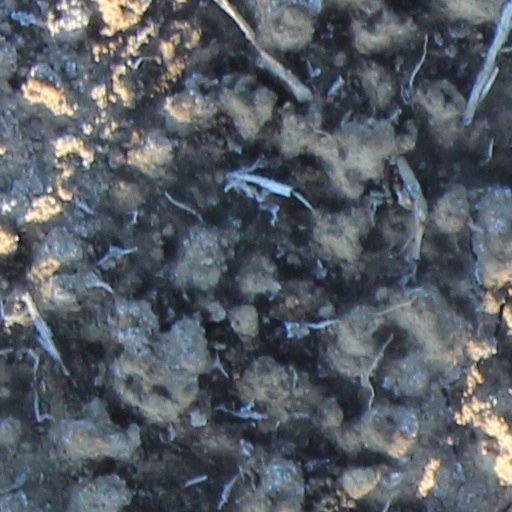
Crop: wheat